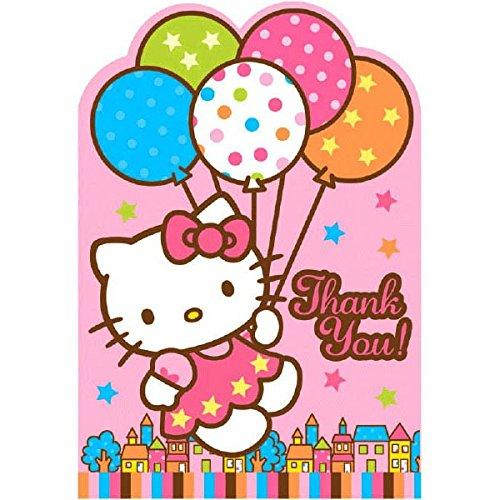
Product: amscan Thank Yous | Hello Kitty Collection | Party Accessory
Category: Toys & Games | Party Supplies
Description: Pink background, "Hello Kitty", stars and balloons design, multi colored striped borders, houses, and trees background, headline "Thank You".
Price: $9.22
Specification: ProductDimensions:7.6x4.7x0.1inches|ItemWeight:2.88ounces|ShippingWeight:2.88ounces(Viewshippingratesandpolicies)|DomesticShipping:ItemcanbeshippedwithinU.S.|InternationalShipping:ThisitemcanbeshippedtoselectcountriesoutsideoftheU.S.LearnMore|ASIN:B003OFRXFI|Itemmodelnumber:489303|Manufacturerrecommendedage:12months-15years